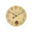
Label: clock